History of central banking in the United States

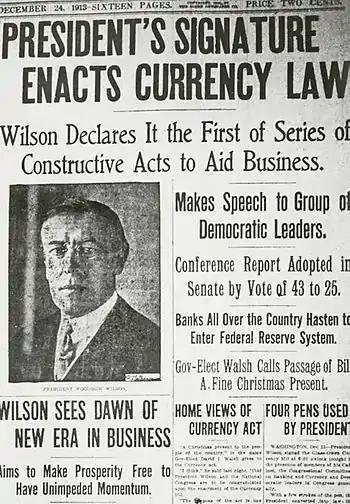
Woodrow Wilson signs bill creating the Federal Reserve System, December 24, 1913

The new president, Woodrow Wilson, then became the principal mover for banking and currency reform in the 63rd Congress, working with the two chairs of the House and Senate Banking and Currency Committees, Rep. Carter Glass of Virginia and Sen. Robert L. Owen of Oklahoma. It was Wilson who insisted that the regional Federal Reserve banks be controlled by a central Federal Reserve Board appointed by the president with the advice and consent of the U.S. Senate.